1928 Winter Olympics medal table

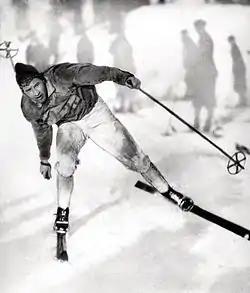
Johan Grøttumsbråten tied for most gold medals won at the 1928 Winter Olympics, winning two in the individual nordic combined and ski jumping events.

The 1928 Winter Olympics, officially known as the II Olympic Winter Games and commonly known as St. Moritz 1928, were an international multi-sport event held in St. Moritz, Switzerland, from 11 to 19 February 1928. A total of 464 athletes representing 25 National Olympic Committees (NOCs) participated, which included 9 NOCs more than the inaugural Winter Games held four years earlier in Chamonix, France. The 9 NOCs were all first time entrants at the Winter Games: Argentina, Estonia, Germany, Japan, Lithuania, Luxembourg, Mexico, the Netherlands, and Romania. The games featured 14 events in 4 sports in 8 disciplines, with skeleton making its debut appearance. These games were the first Winter Games to be held as a stand-alone event, not in conjunction with a Summer Olympics. It also replaced the Nordic Games, a former international multi-sport event that also focused primarily on winter sports.